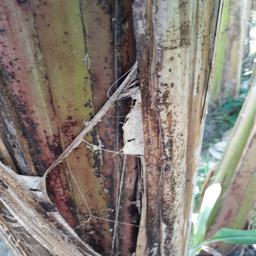
Label: BACTERIAL SOFT ROT